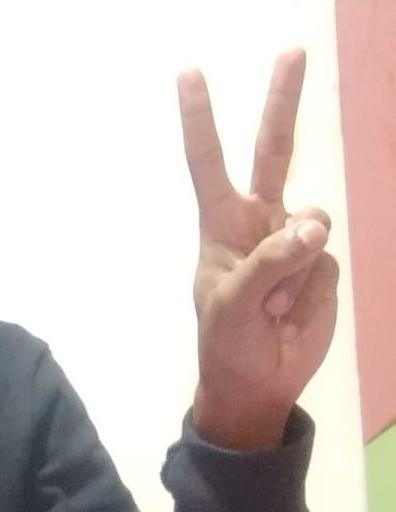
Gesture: peace